2011 Arkansas Razorbacks football team

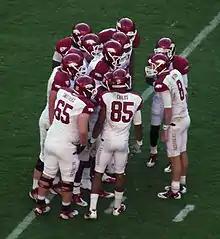
The Arkansas offense in the huddle during their game against Alabama.

On September 25, 2011 (six days prior to the game) Texas A&M announced that it would once again become conference mates with Arkansas, by joining the Southeastern Conference as a full member beginning in 2012.